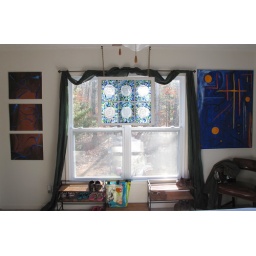
in the bedroom of the mountain house